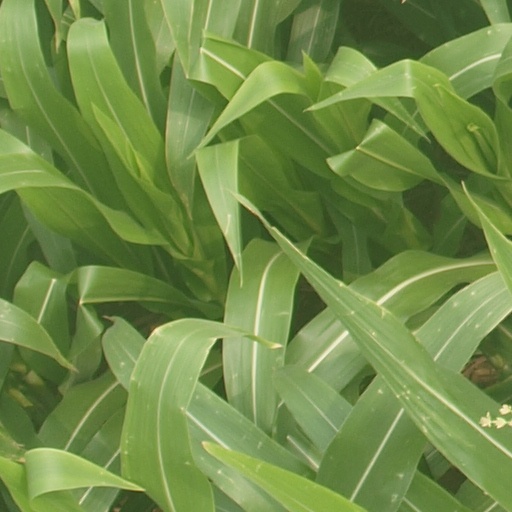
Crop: maize; corn